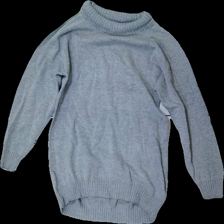
View: front
Type: Sweater
Category: Ladies
Brand: Not in the list
Colors: Grey
Material: 81% Cotton 19% Polyester
Cut: Long, Loose
Size: XS
Price range: <50
Recommended usage: Export
Description: knitted sweater